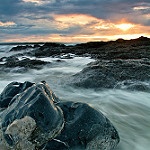
Label: sea